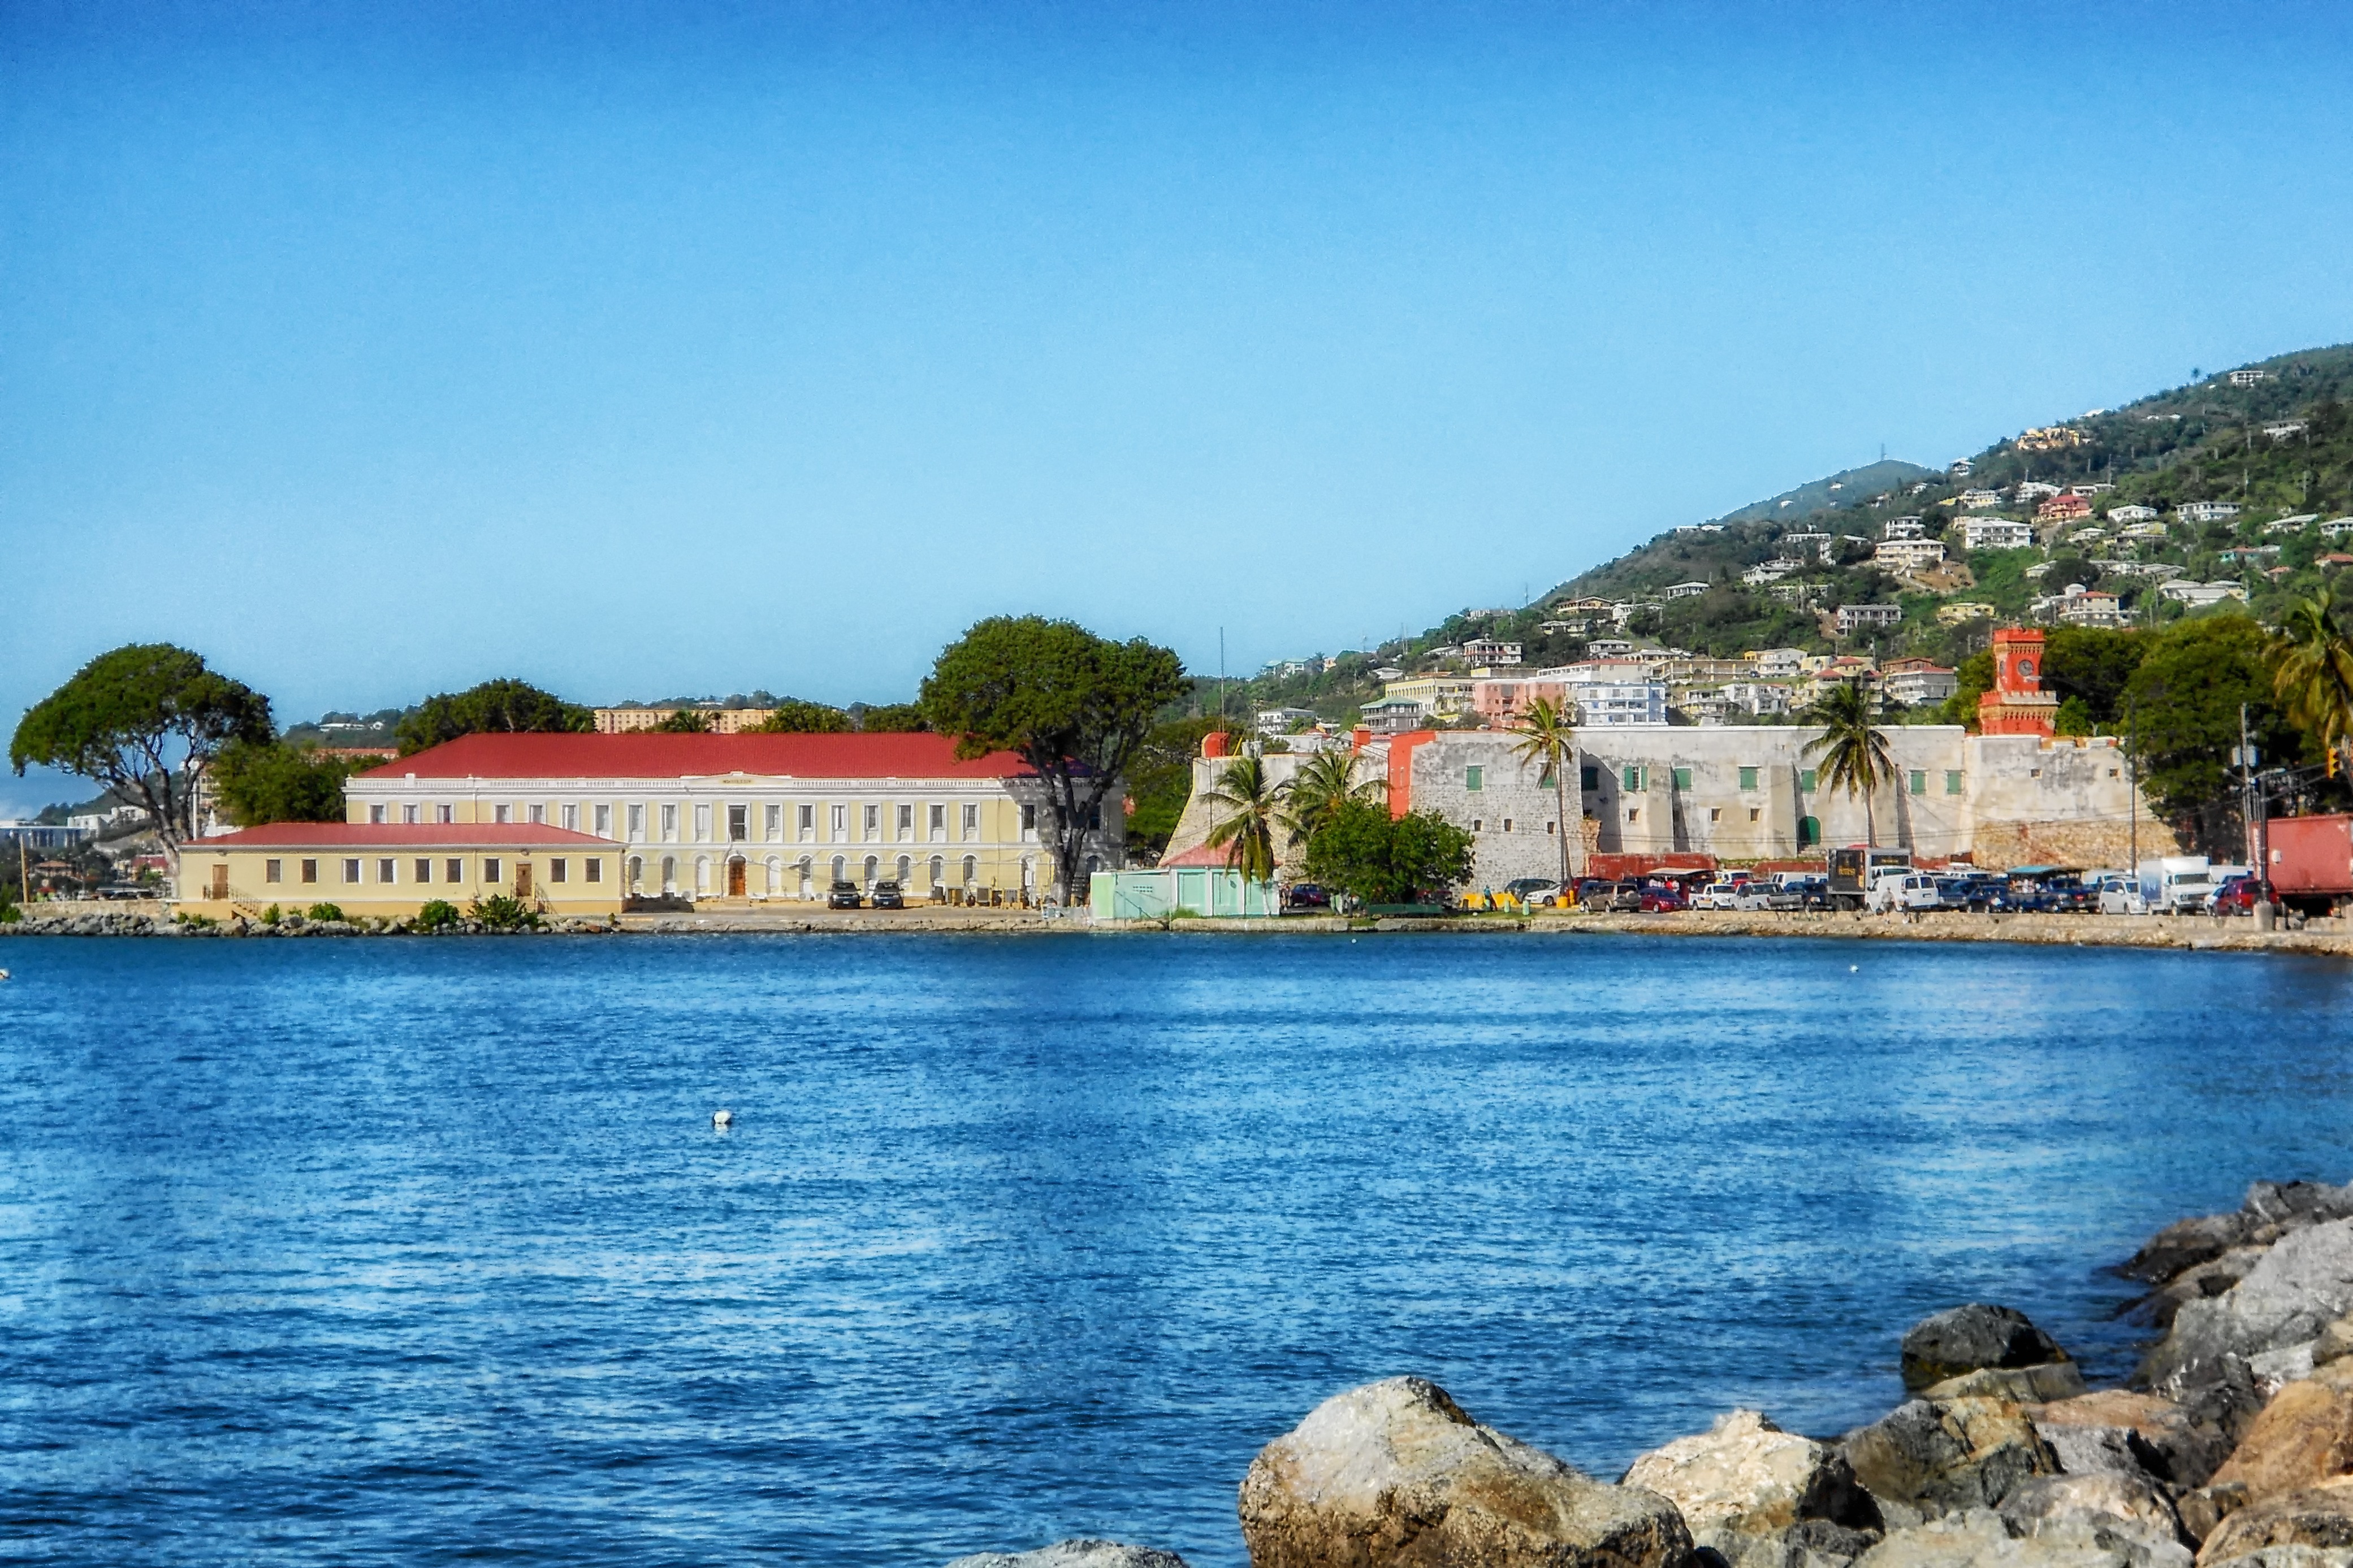
sea, coast, water, ocean, architecture, town, vacation, shoreline, cove, tropical, bay, harbor, tourism, hdr, buildings, tropics, st thomas, virgin islands